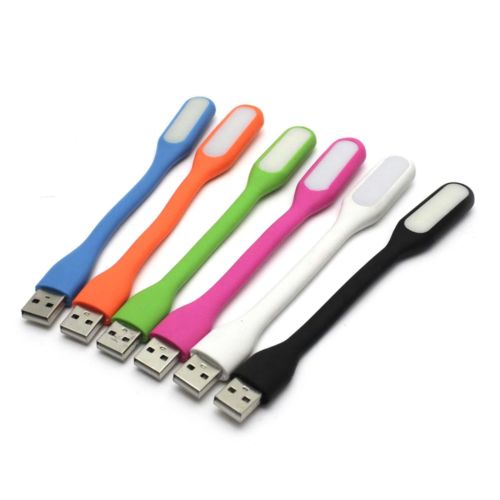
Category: lamp